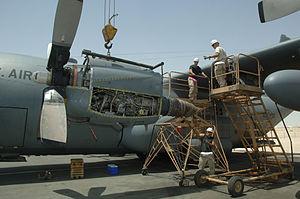
L’Allison T56 est un turbopropulseur mono-arbre et de conception modulaire conçu à des fins militaires ; le moteur est conçu autour d’un compresseur axial à quatorze étages entraîné par une turbine à quatre étages. Développé dans les années 1950 par Allison Engine Company pour la propulsion de l’avion de transport militaire Lockheed C-130, il commence à être produit à partir de 1954. Depuis 1995, Allison Engine Company est une filiale de Rolls-Royce plc et les moteurs encore produits le sont désormais sous cette marque. La version commerciale est désignée 501-D. En raison de la rare longévité de ce moteur, produit depuis près de six décennies, plus de 18 000 moteurs sont sortis des chaînes de production et il a volé plus de 200 millions d’heures de vol cumulées.
L'Allison Engine Company était un fabricant de moteurs américain, fondé en 1915 et devenu en 1995 une filiale du groupe britannique Rolls-Royce Holdings plc.